1st Glamorganshire Artillery Volunteers

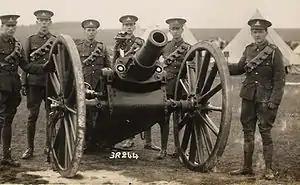
Territorial gunners training with a 5-inch howitzer before the First World War.

The unit was the senior field artillery brigade in the TF's Welsh Division, and was equipped with 5-inch breechloading howitzers.